Blood Will Tell (2019 film)

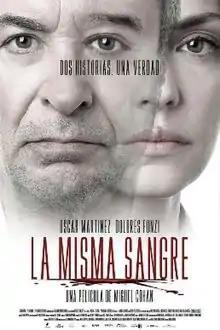
Film poster

Blood Will Tell is a 2019 Argentine drama film directed by Miguel Cohan and written by Ana Cohan and Miguel Cohan. Released by Buena Vista International in Argentina on 28 February 2019, "Blood Will Tell" was released on Netflix on 29 June 2019 but was removed in June 2025.